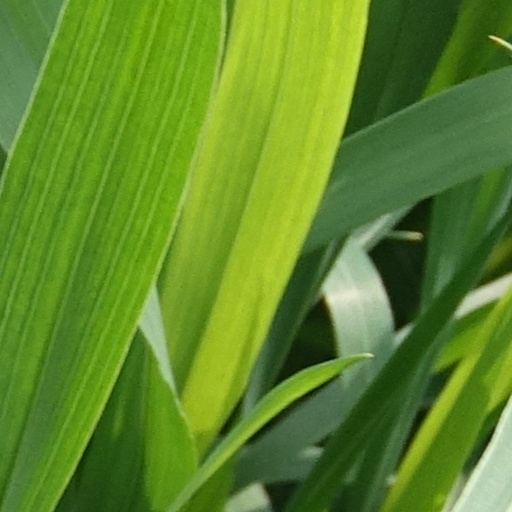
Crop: wheat